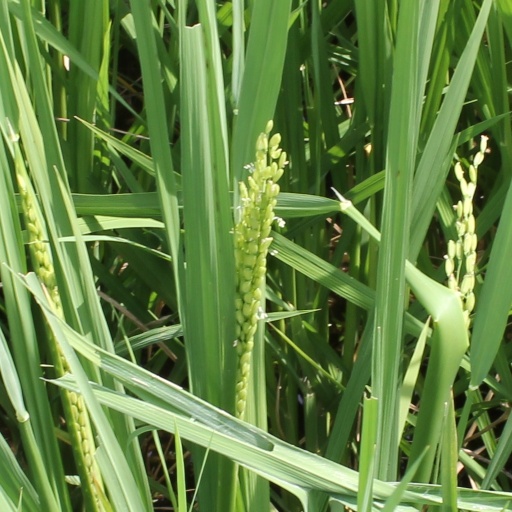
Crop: rice